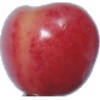
Label: Cherry Rainier 1